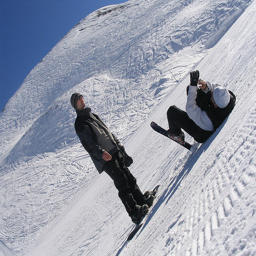
One snowboarder standing and one falling on a mountain side.
One person standing and one person laying in snow
two people on the snow one laying on his back
Two guys with snow boards on some snowy slopes
A man stands in a jacket and boots near a person on the ground in the snow.